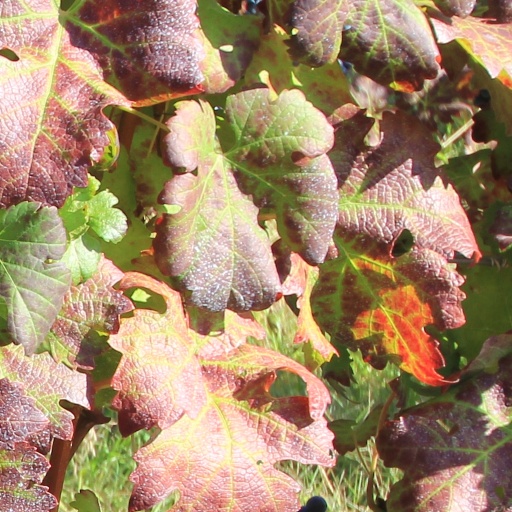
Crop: grape